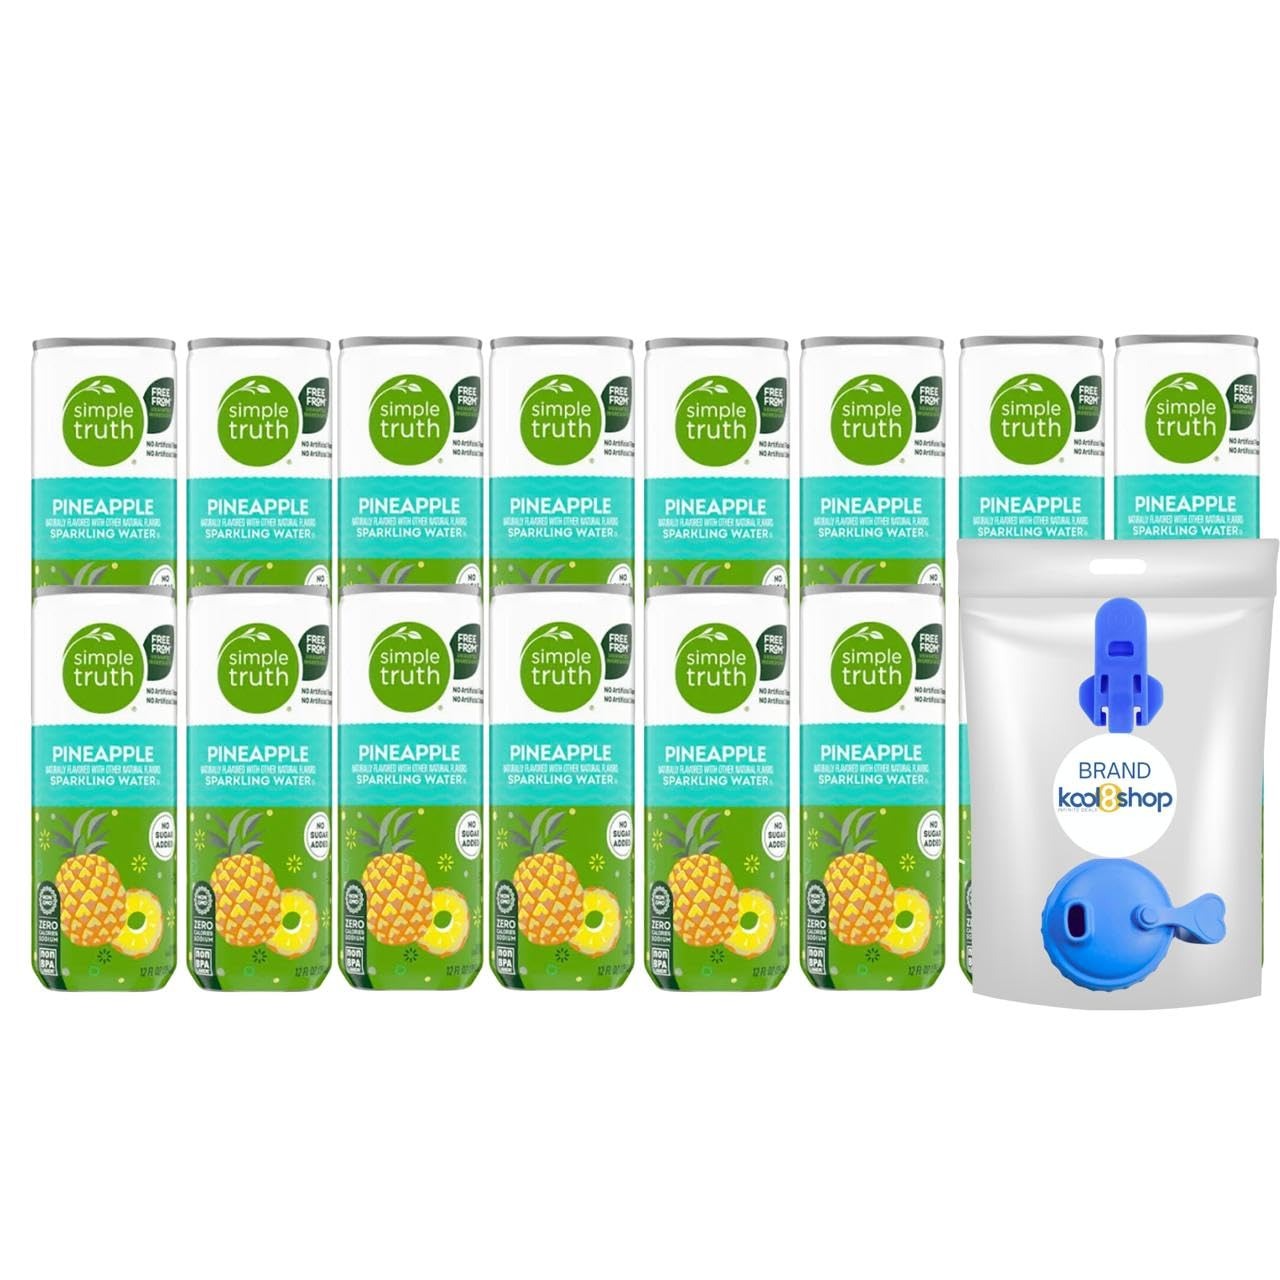
Item Name: Simple Truth Pineapple Sparkling Seltzer Water 12 fl oz Aluminum Can 16 Pack + 1 Reusable Can Kit by KOOL8SHOP Infinite Deals
Bullet Point 1: Includes: 16 cans of Simple Truth Pineapple Sparkling Seltzer Water (12 fl oz each) plus 1 Reusable Can Kit. Reusable Can Kit Contents: Includes 1 can lid and 1 can opener for added convenience and sustainability
Bullet Point 2: This Convenient 16-pack of Pineapple is Perfect for stocking up at home, the office, or on the go.
Bullet Point 3: Naturally Flavored: Crafted with natural ingredients for a clean, guilt-free beverage.
Bullet Point 4: Eco-Friendly Packaging: Recyclable aluminum cans promote sustainability.
Bullet Point 5: Versatile Enjoyment: Great on its own or as a mixer for your favorite beverages.
Product Description: Enjoy a refreshing variety of crisp, clean flavors with this Simple Truth Sparkling Seltzer Water 16-Pack. Each 12 fl oz aluminum can is naturally carbonated and contains no artificial sweeteners, colors, or preservatives, offering a guilt-free hydration option. With 10 delightful flavors included, this variety pack is perfect for any setting, from home to office to on the go.
Value: 192.0
Unit: Fl Oz

Price: 3.79